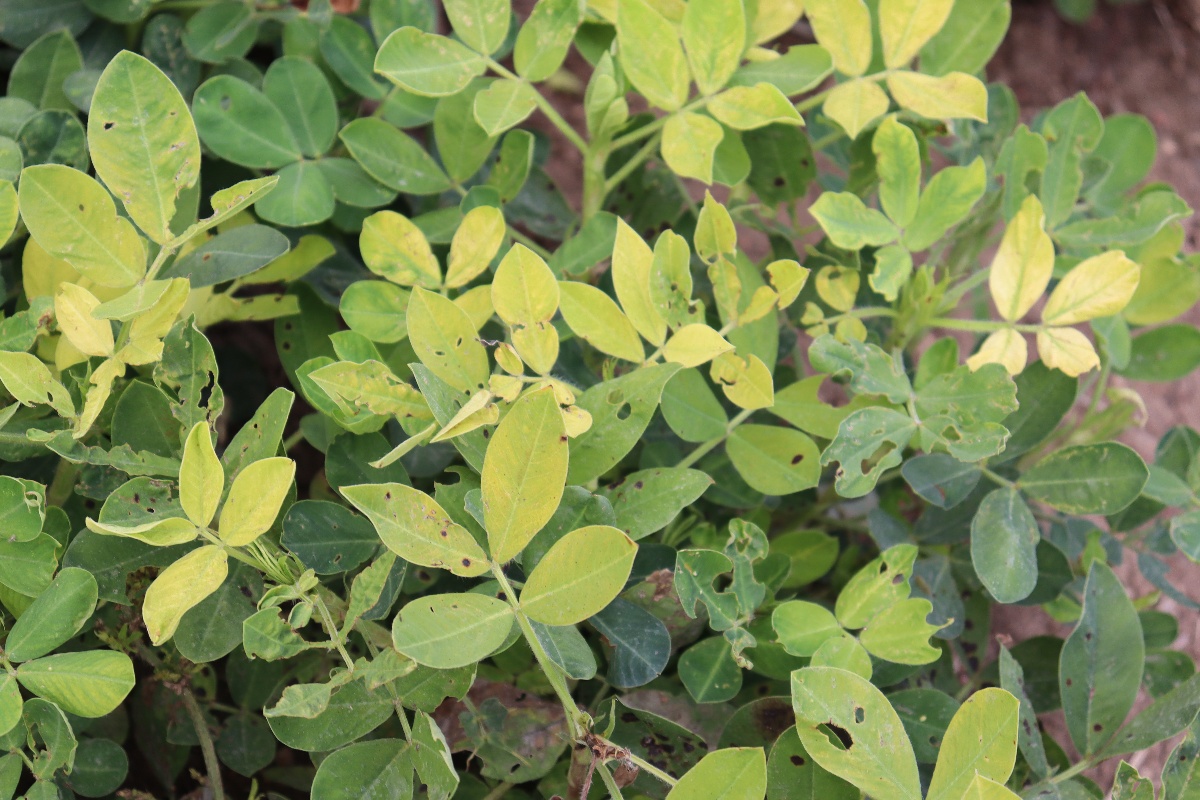
Label: nutrition deficiency